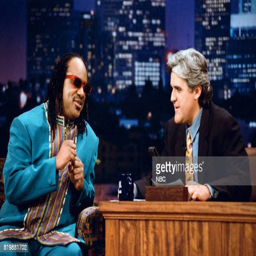
rhythm and blues artist during an interview with comedian